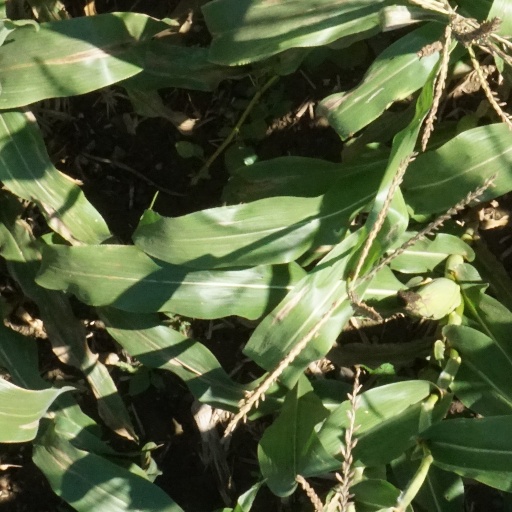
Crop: maize; corn